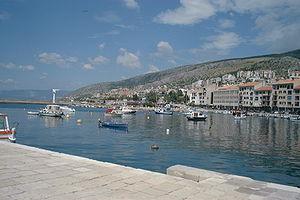
Senj, en Croatie vue du port Date